Isabelle Duchesnay

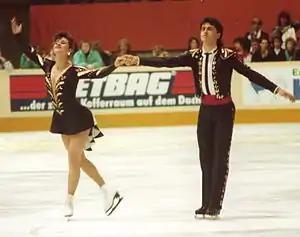
The Duchesnays at an Exhibition in Berlin in 1989

Isabelle Duchesnay (born December 18, 1963, in Aylmer, Quebec, Canada) is a retired ice dancer who represented France for most of her career. With her brother Paul Duchesnay, she is the 1991 World champion and the 1992 Olympic silver medalist.